Revels (Inns of Court)

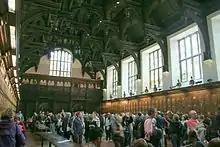
Middle Temple hall hosted revels entertainments

The revels were a traditional period of merrymaking and entertainment held at the Inns of Court, the professional associations, training centres and residences of barristers in London, England. The revels were held annually from the early 15th to the early 18th centuries and were an extension of a general nationwide period of entertainment running from All Saints' Eve (31 October) to Candlemas (2 February), though in some years they lasted as late as Lent. The inns elected a "prince" to lead the festivities and put on a sequence of elaborate entertainments and wild parties. The events included singing, dancing, feasting, the holding of mock trials and the performance of plays and masques. The revels played an important part in encouraging early English theatre and provided William Shakespeare with one of his most distinguished audiences in his early career. Several plays were written specifically for the revels and legal scenes in many plays from this era may have been written with this audience in mind. The revels declined in the 17th century and they last appear to have been held in 1733. The inns revived the revels in the mid 20th-century and they now comprise a seasonal offering of entertainment in the form of sketches, songs and jokes.